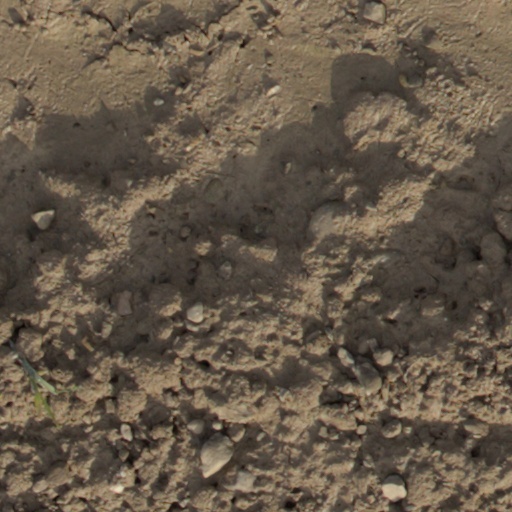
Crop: wheat